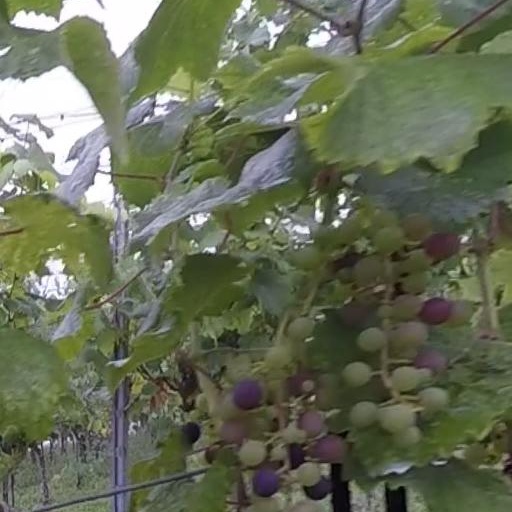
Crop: grape